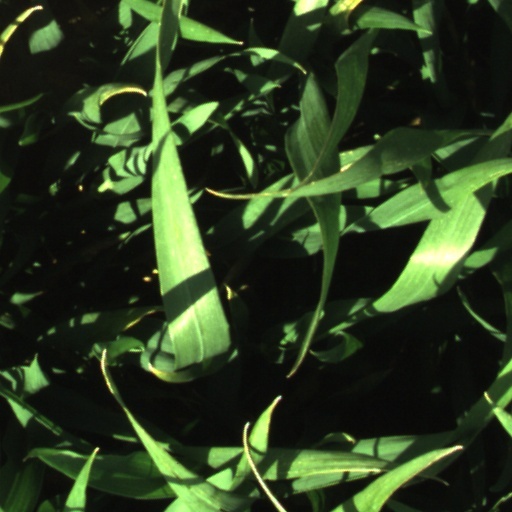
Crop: wheat